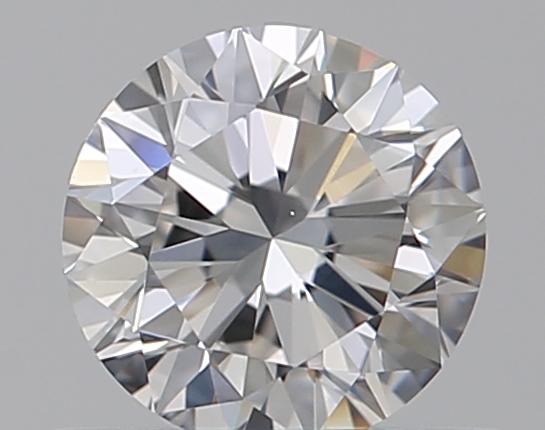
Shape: round
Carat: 0.5
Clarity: SI1
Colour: F
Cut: GD
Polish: EX
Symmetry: VG
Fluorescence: N
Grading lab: GIA
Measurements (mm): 4.9 x 4.96 x 3.14